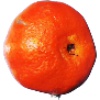
Label: Clementine 1